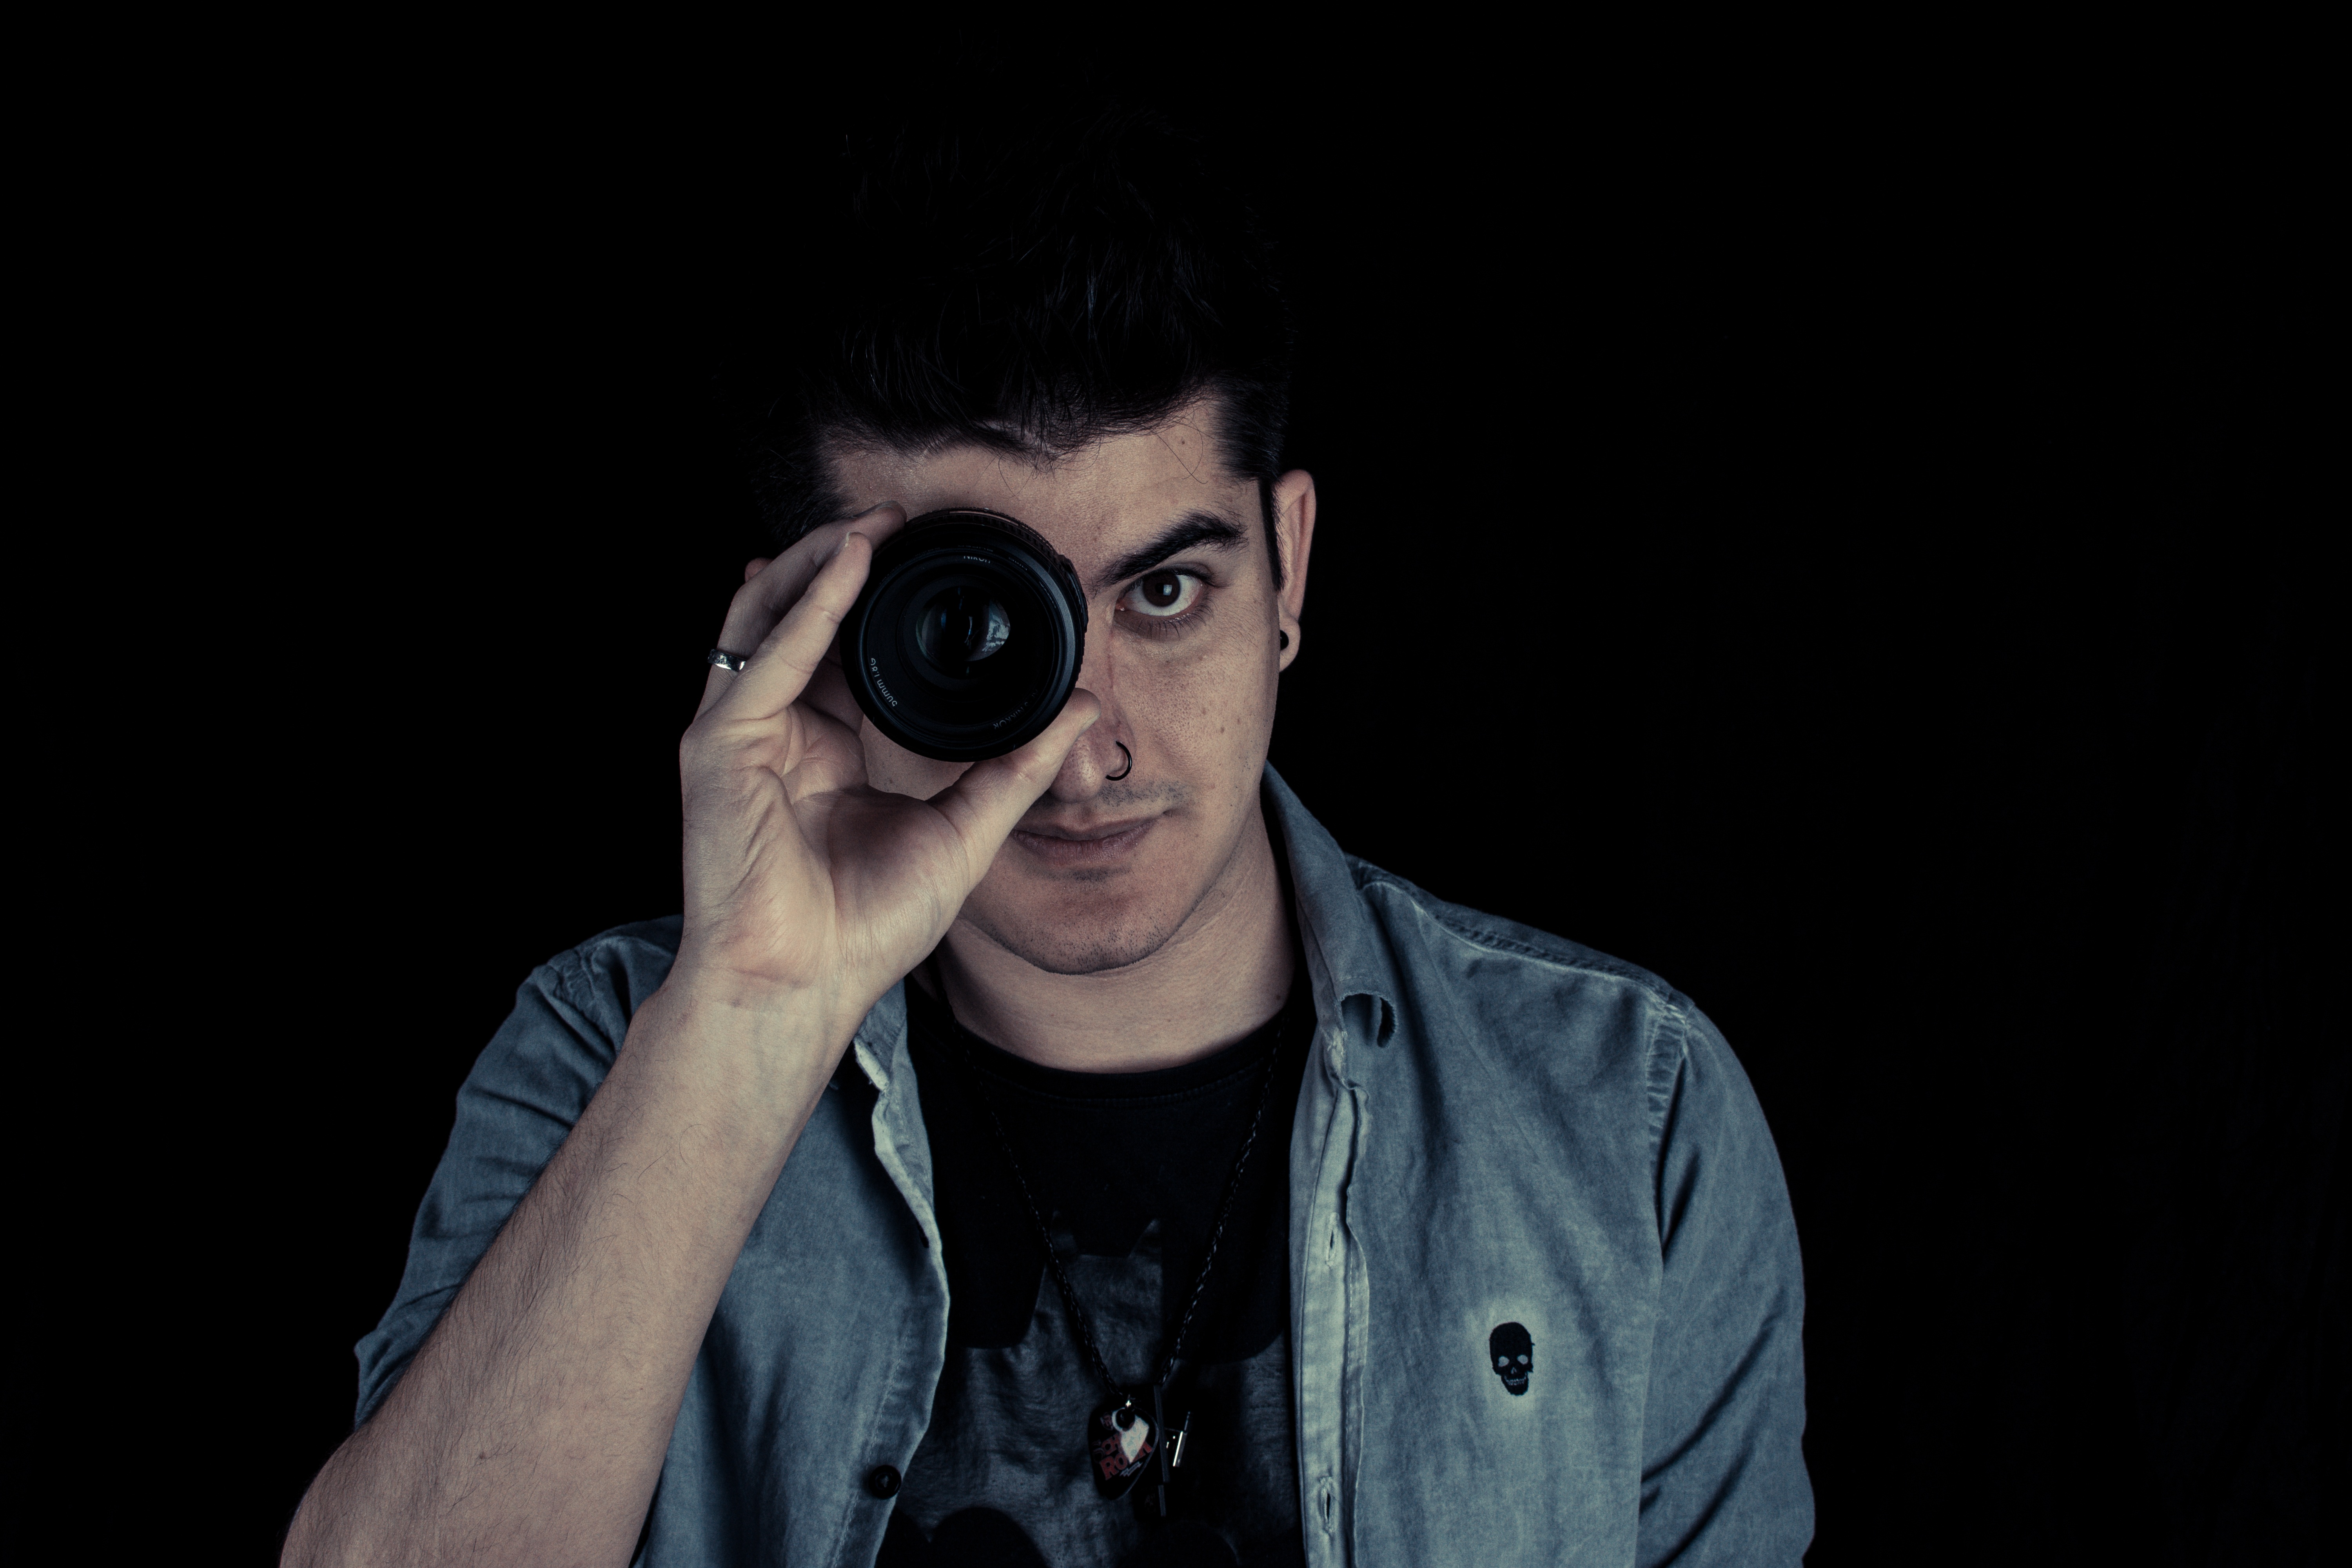
man, person, music, photography, portrait, model, lens, darkness, blue, black, glasses, singing, entertainment, facial hair, vision care